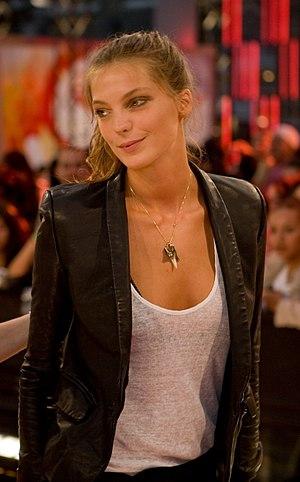
Daria Werbowy est un mannequin canado-polonais d'origine ukrainienne, née le 19 novembre 1983 à Cracovie, en Pologne.